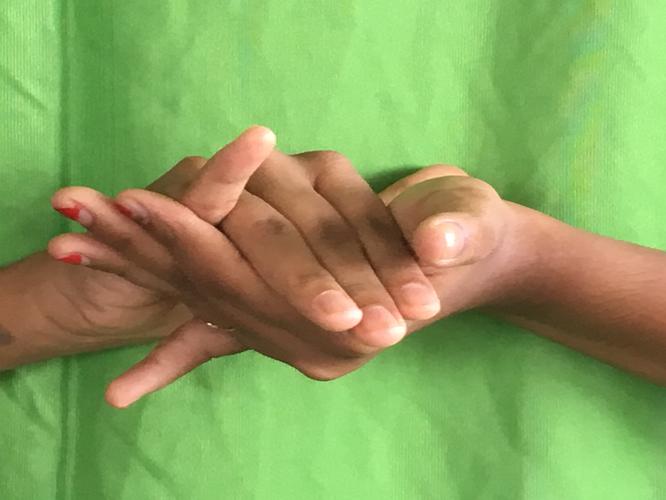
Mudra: Kurma
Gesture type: double_hand